Royal Inniskilling Fusiliers

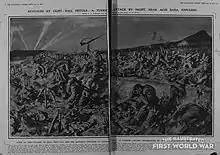
Arthur Cadwgan Michael illustration of a flare lighting up an Ottoman attack on Royal Inniskilling Fusiliers' positions near Achi Baba, Gallipoli

It saw service in the Second Boer War, the First World War and the Second World War. In 1968 it was amalgamated with the other regiments in the North Irish Brigade, the Royal Ulster Rifles, and the Royal Irish Fusiliers (Princess Victoria's) into the Royal Irish Rangers.